The Hive Stadium

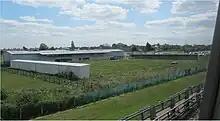
The partially built stadium in 2005

Harrow London Borough Council then decided to place the lease for the derelict site up for tender in 2006. Barnet F.C. bought the lease and with it the right to occupy the site, which they stated they would use purely as a training centre, and not as a new home stadium. It was a specific condition of Harrow Council's tender offer that the stadium must be completed by the new lease holders for the use of Wealdstone F.C., but this failed to happen and Wealdstone F.C. received no recompense for their initial investment into the ground.